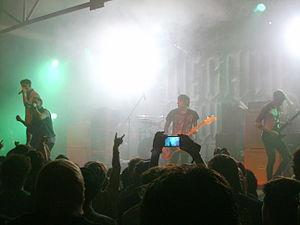
We Came as Romans est un groupe de metalcore américain, originaire de Troy, dans le Michigan. Ils sont auteurs de deux EP et quatre albums studio.